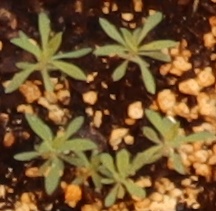
Label: Kochia